Faker (gamer)

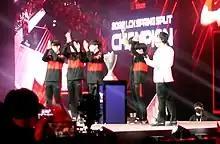
Faker (center) celebrating after winning his 10th LCK title

During the offseason before the 2022 season, Faker's contract with T1 expired, and he received an offer of $20million per year from a Chinese team competing in the LPL, according to T1 CEO Joe Marsh. Faker elected to stay with T1. In the 2022 season, which marked Faker's 10th year as a professional player, he achieved several milestones in the 2022 LCK Spring Split. He became the first player in the LCK to reach both 2,500 kills and 700 games. Additionally, on February 18, 2022, Faker played his 1,000th professional game, becoming the second player in "League of Legends" history to reach the milestone. T1's finished the 2022 Spring Split regular season with an undefeated 18–0 record, an achievement that had not been accomplished by any team in the history of the LCK. Faker's performance earned him a place on the LCK's first All-Pro team, an accolade he had not received since 2020. T1 excelled in the Spring Split playoffs, culminating in a 3–1 victory over Gen.G in the finals. This marked Faker's and T1's 10th LCK title. At the 2022 Mid-Season Invitational, T1 reached the finals for the first time since 2017 after defeating G2 Esports in the semifinals. However, they lost to Royal Never Give Up (RNG) in the MSI finals. On July 8, in match against Gen.G the 2022 LCK Summer split, Faker became first player to achieve 500 wins in the LCK. However, T1's success in the Summer Split playoffs was limited, as they were defeated by Gen.G in the finals. T1 secured their qualification for the 2022 World Championship. During the group stage, Faker became the first player to participate in 100 games at the World Championship, with his record standing at 72 wins and 28 losses. Additionally, Faker surpassed Jian "Uzi" Zi-Hao to claim the record for the most kills in World Championship history, accumulating over 350 kills across multiple editions of the tournament. Advancing to the World Championship finals, T1 faced off against DRX, with Faker encountering his high school peer, Kim "Deft" Hyuk-kyu. T1 fell short in the series, ultimately losing to DRX by a score of two games to three.